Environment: lab
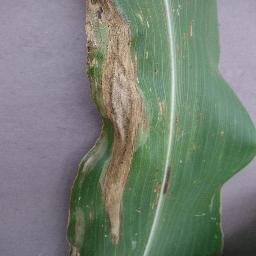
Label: northern_corn_leaf_blight